Hal Adelquist

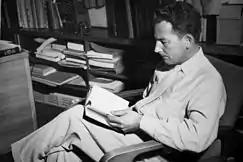
Hal Adelquist at work

Hal Adelquist (11 July 1914 – 26 March 1981) was an American animator, storyboard writer, animation and TV producer primarily known for his work in helping to create and produce "The Mickey Mouse Club", which began running as an ABC television series in 1955. Along with producer Bill Walsh, and others at the behest of Walt Disney, the show was created and Adelquist was credited as an associate producer for several of the episodes where he served as right-hand man to Walsh.